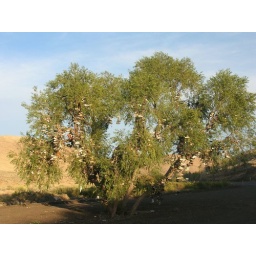
Found while road tripping from Wisconsin to Oregon. sitting along I20 in south eastern Oregon